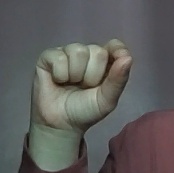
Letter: fa